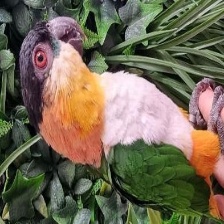
Species: BLACK HEADED CAIQUE
Scientific name: PIONITES MELANOCEPHALUS